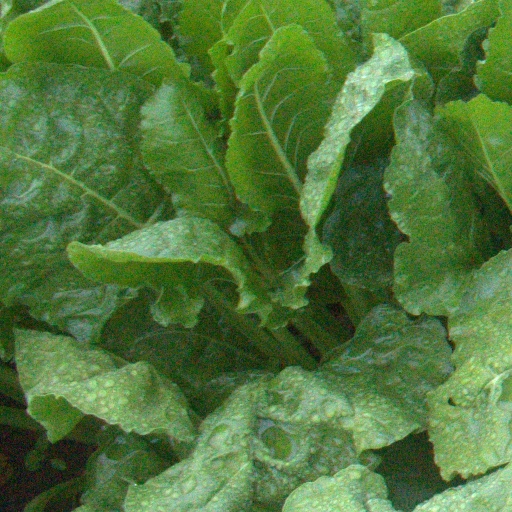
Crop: sugar beet